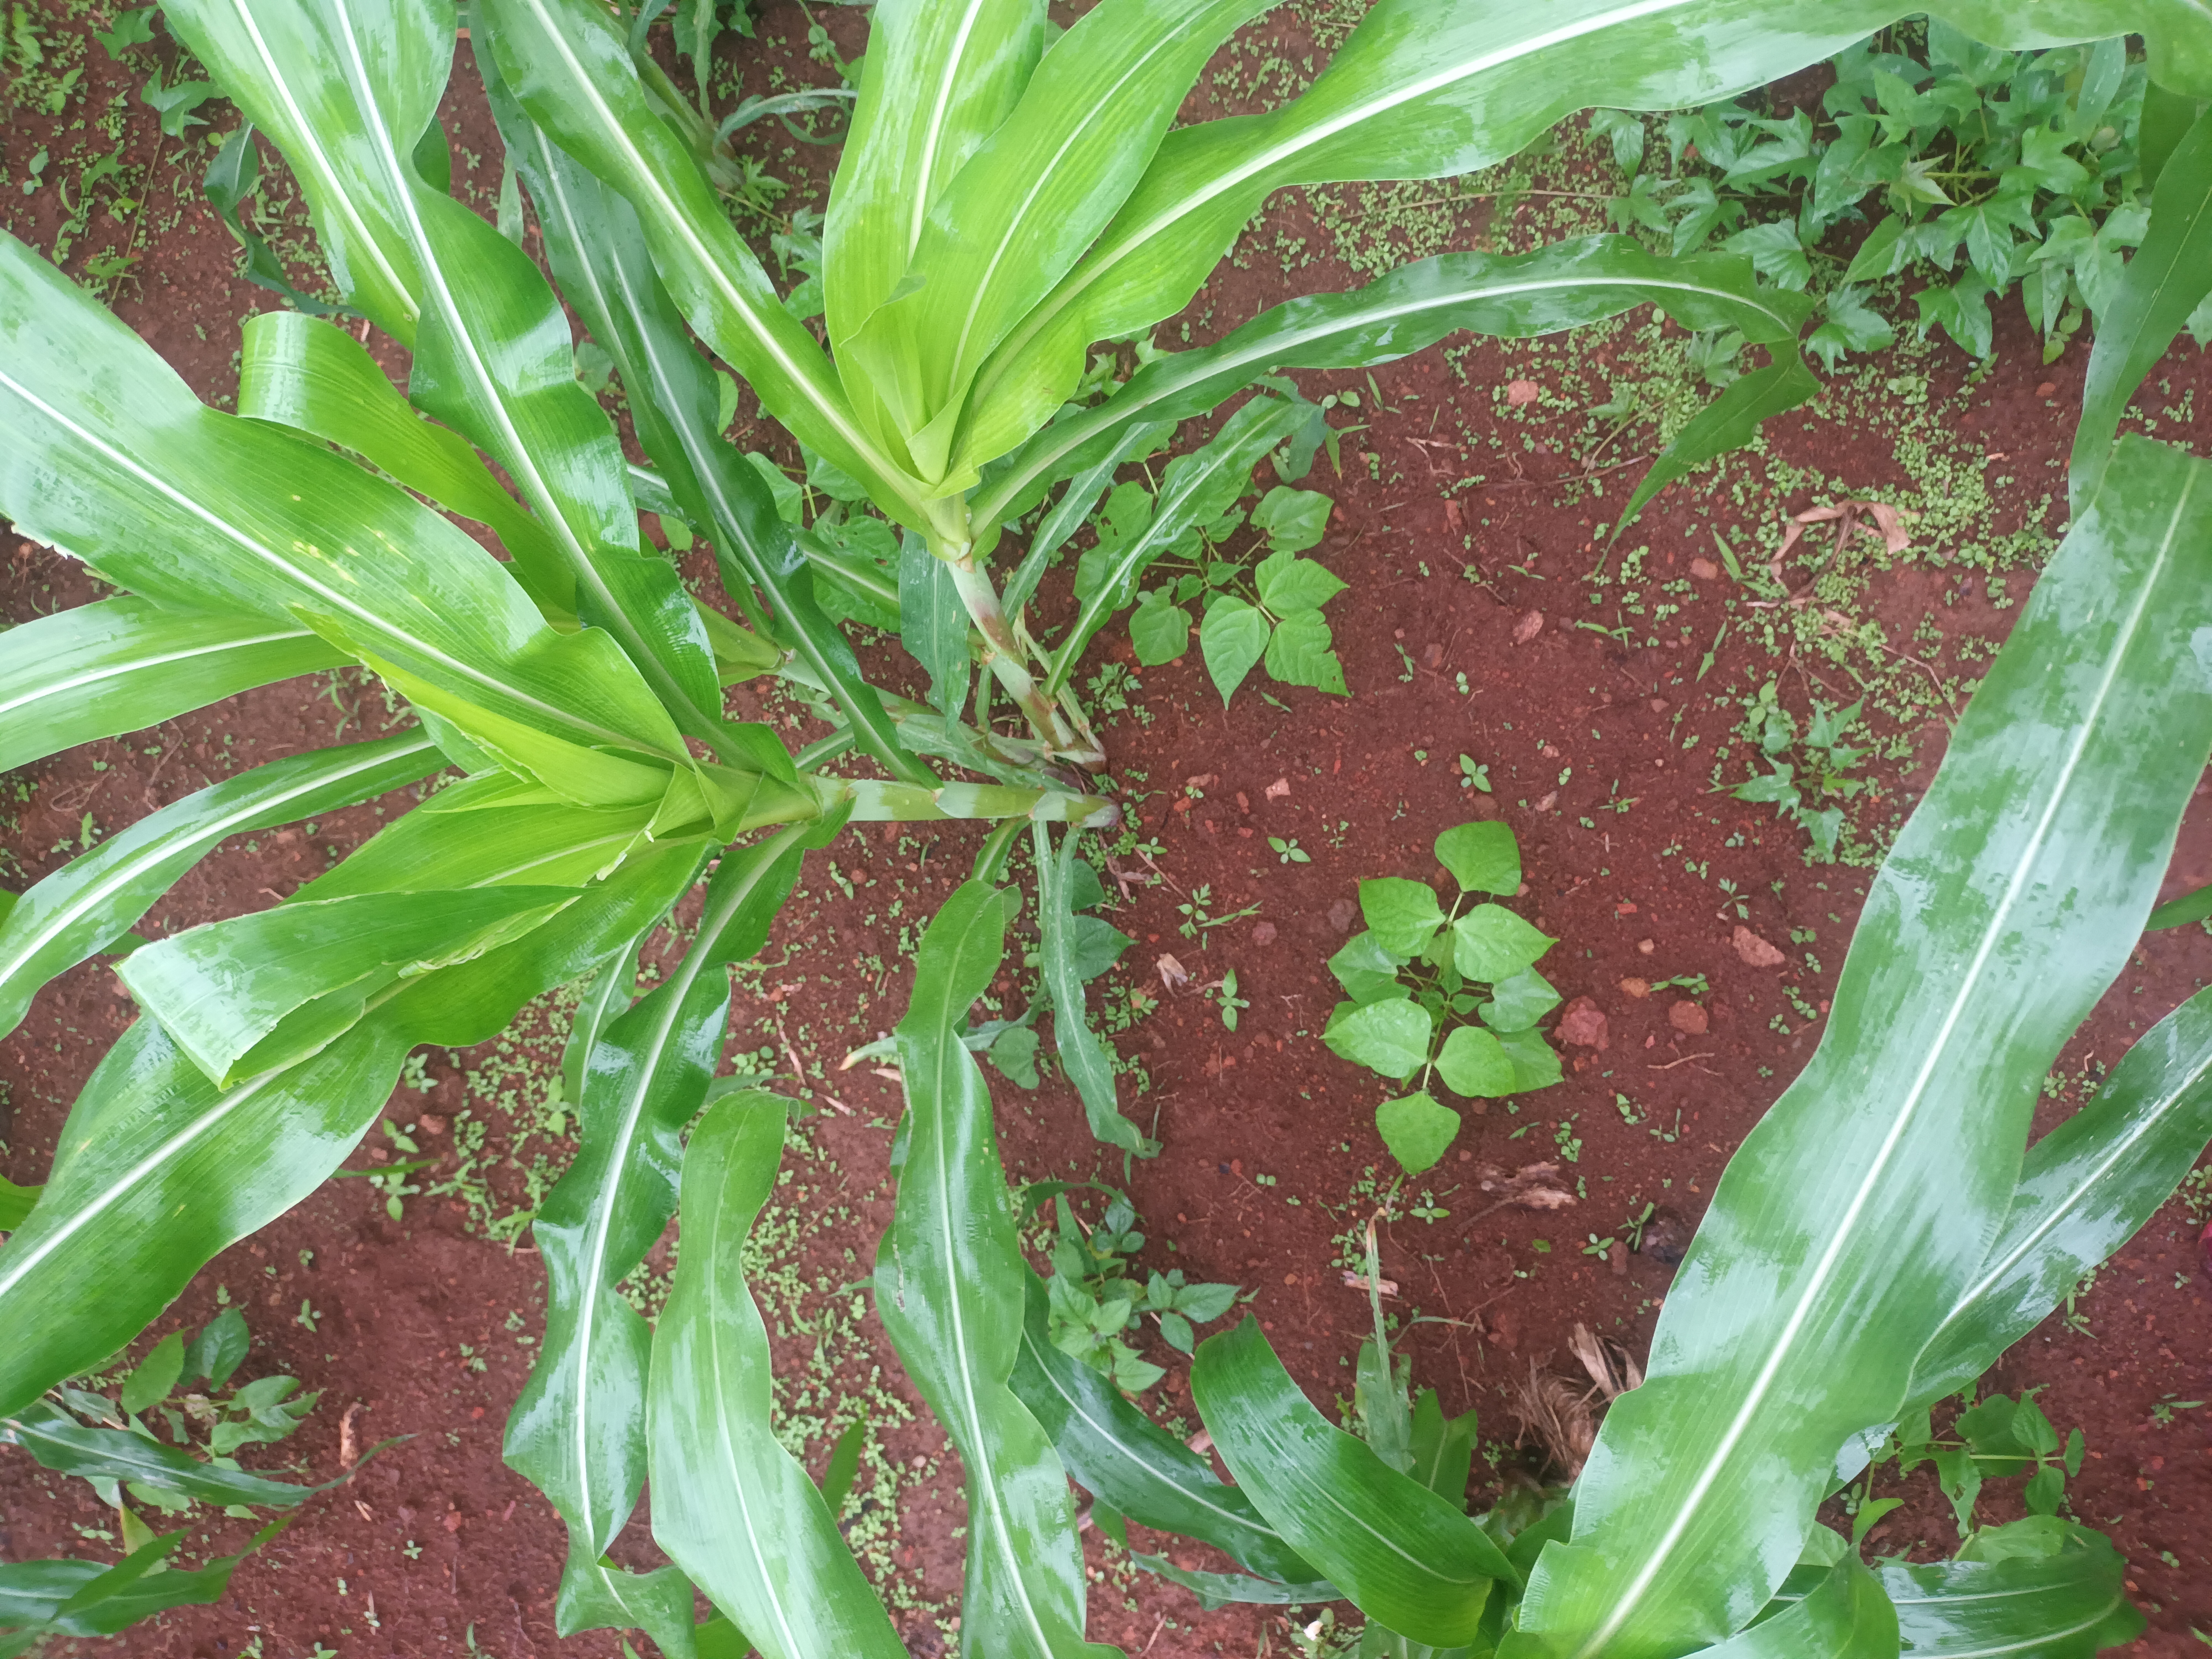
Label: spodoptera_frugiperda